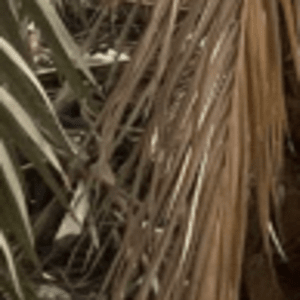
Label: Magnesium Deficiency